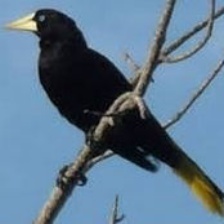
Species: CRESTED OROPENDOLA
Scientific name: PSAROCOLIUS DECUMANUS